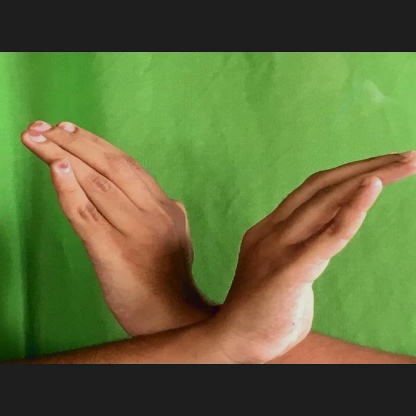
Mudra: Nagabandha